Godefroid Devreese

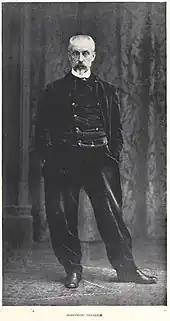
Photograph of Devreese, "L'Art belge", 1920)

Godefroid Devreese (19 August 1861 – 31 August 1941) was a Belgian sculptor. His work was part of the sculpture event in the art competition at the 1936 Summer Olympics.